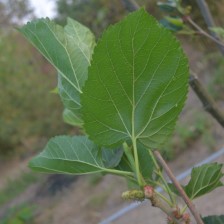
Variety: ChiangMaiBuriram60